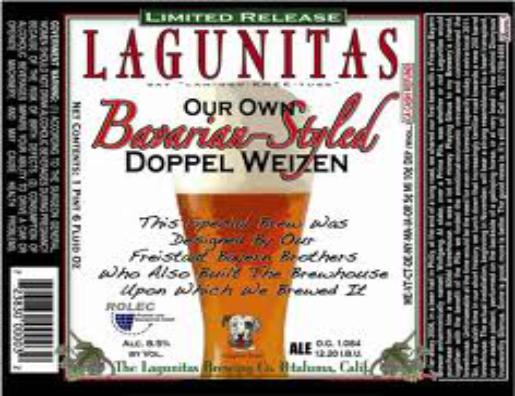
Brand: Lagunitas
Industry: Food